Methods of detecting exoplanets

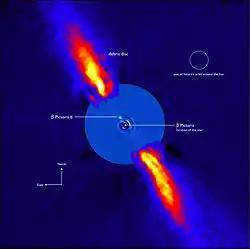
ESO image of a planet near Beta Pictoris

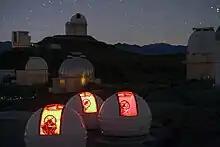
The ExTrA telescopes at La Silla observes at infrared wavelengths and adds spectral information to the usual photometric measurements.

Planets are extremely faint light sources compared to stars, and what little light comes from them tends to be lost in the glare from their parent star. So in general, it is very difficult to detect and resolve them directly from their host star. Planets orbiting far enough from stars to be resolved reflect very little starlight, so planets are detected through their thermal emission instead. It is easier to obtain images when the planetary system is relatively near to the Solar System, and when the planet is especially large (considerably larger than Jupiter), widely separated from its parent star, and hot so that it emits intense infrared radiation; images have then been made in the infrared, where the planet is brighter than it is at visible wavelengths. Coronagraphs are used to block light from the star, while leaving the planet visible. Direct imaging of an Earth-like exoplanet requires extreme optothermal stability. During the accretion phase of planetary formation, the star-planet contrast may be even better in H alpha than it is in infrared – an H alpha survey is currently underway.